Renal colic

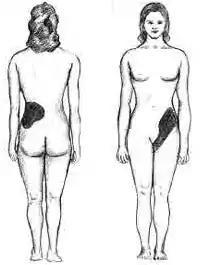
Localization of pain caused by kidney stones

Renal colic (literally, kidney pain), also known as ureteric colic (literally, pain in the ureters), is characterized by